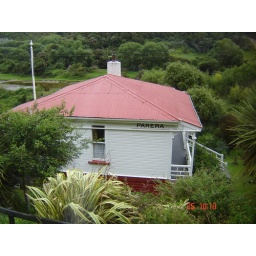
Only way to get to this house is by boat and foot.